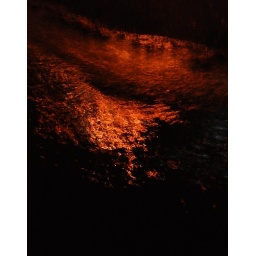
Just a nearby street light reflected in the waves on the beach